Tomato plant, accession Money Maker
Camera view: tilt-top (135 deg); turntable rotation: 270 degrees
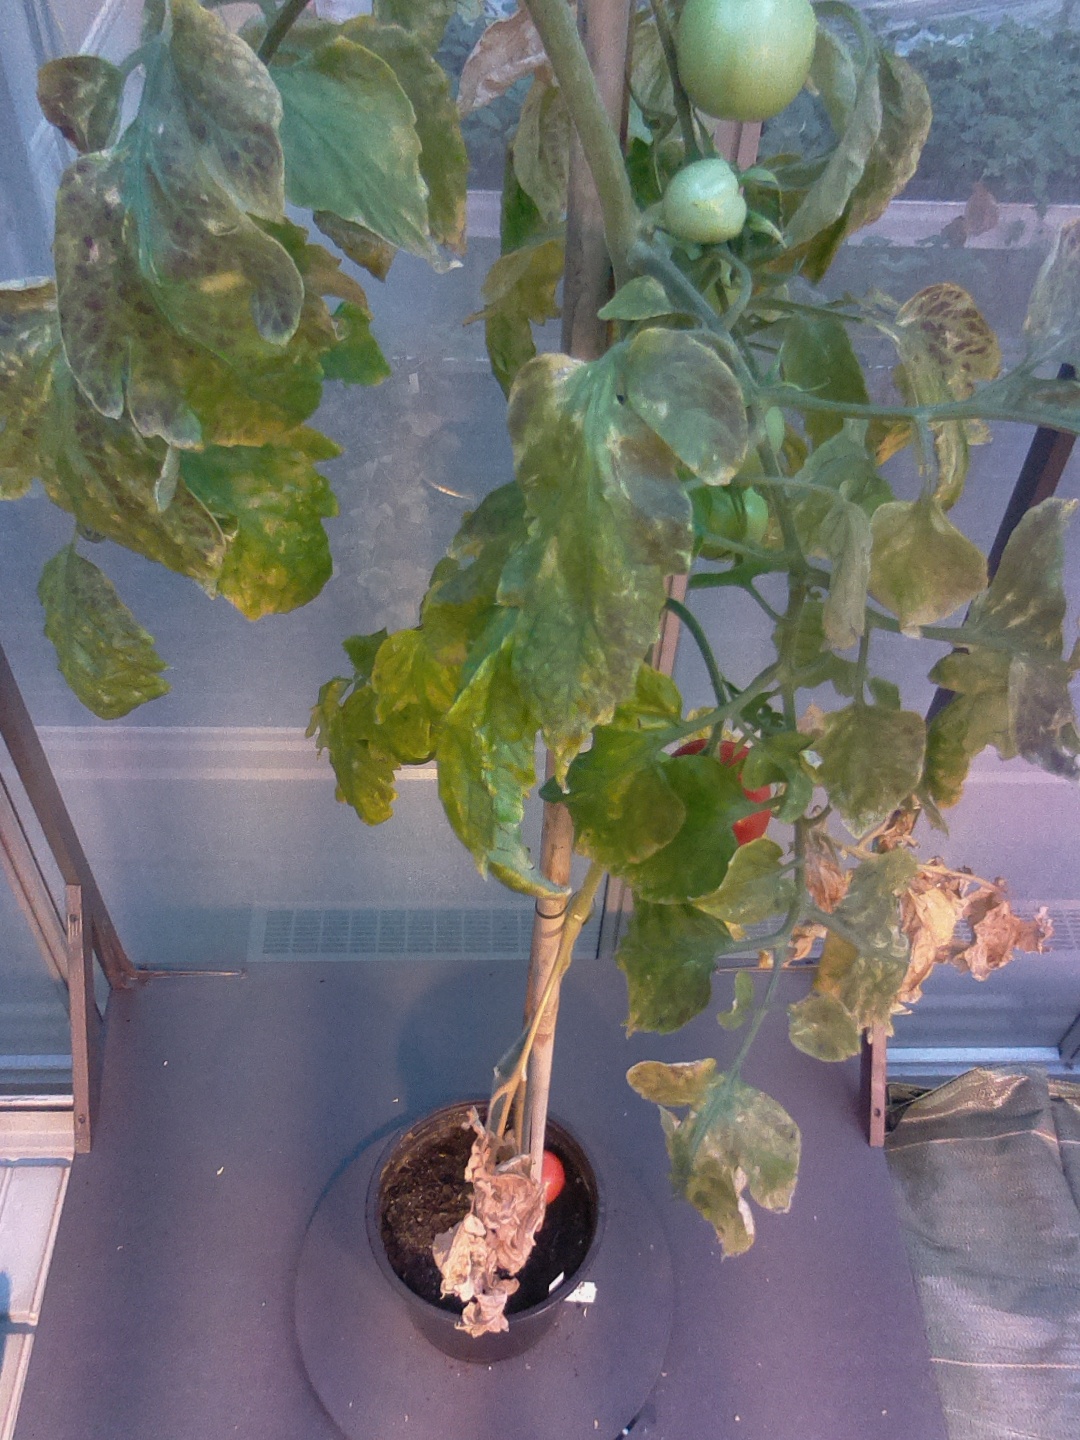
BBCH growth stage 81: 10%-20% of fruits show typical fully ripe color